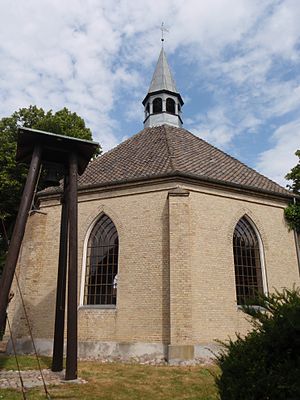
Nyord Sogn
Nyord Kirke
Kirken i Nyord
Nyord Sogn er et sogn i Vordingborg Kommune. Indtil strukturreformen i 2007 lå det i Møn Kommune, mens det indtil Kommunalreformen i 1970 hørte til Mønbo Herred.